Aso Mining forced labor controversy

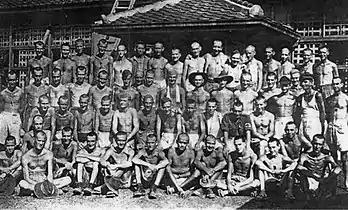
Australian POWs forced to work at the Aso mining company, photographed in August 1945.

The Aso Mining forced labour controversy concerns the use of Allied prisoners of war (POW) and Korean conscripts as labourers for the Aso Mining Company in Japan during World War II. Surviving labourers and other records confirmed that the prisoners and conscripts were forced to work in harsh, brutal conditions for little-to-no pay and that some died, at least in part, because of the ill-treatment at the mine.